C20orf27

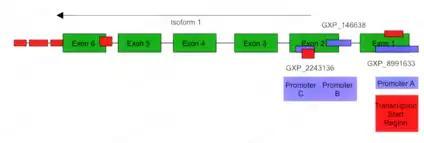
C20orf27 Promoter Diagram

Five transcription factors that bind to the promoter region of gene C20orf27 have been discovered, including MITF, JUN, ZNF282, FOXA1, and TCF7L2.